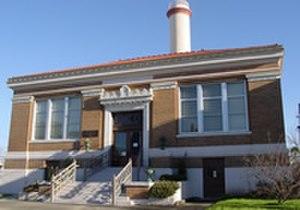
Alexandria est une ville de l'État américain de la Louisiane, située dans la paroisse des Rapides, dont elle est le siège. Selon le recensement de 2000, sa population est de 46 342 habitants. Elle se trouve sur la rive de la rivière Rouge du Sud, près du centre géographique de l'État.